Moscow Satire Theatre

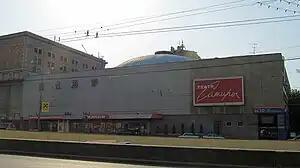

The Moscow Academic Theatre of Satire is a dramatic theatre in Moscow, Russia, established in 1924.